Fengqiao Road station

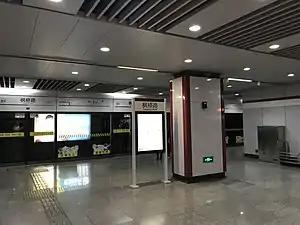
Station platform

Fengqiao Road is the name of a station on Line 11 on the Shanghai Metro. It opened on December 31, 2009.